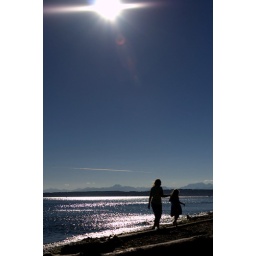
Little girl walking along the beach in Mother's company.